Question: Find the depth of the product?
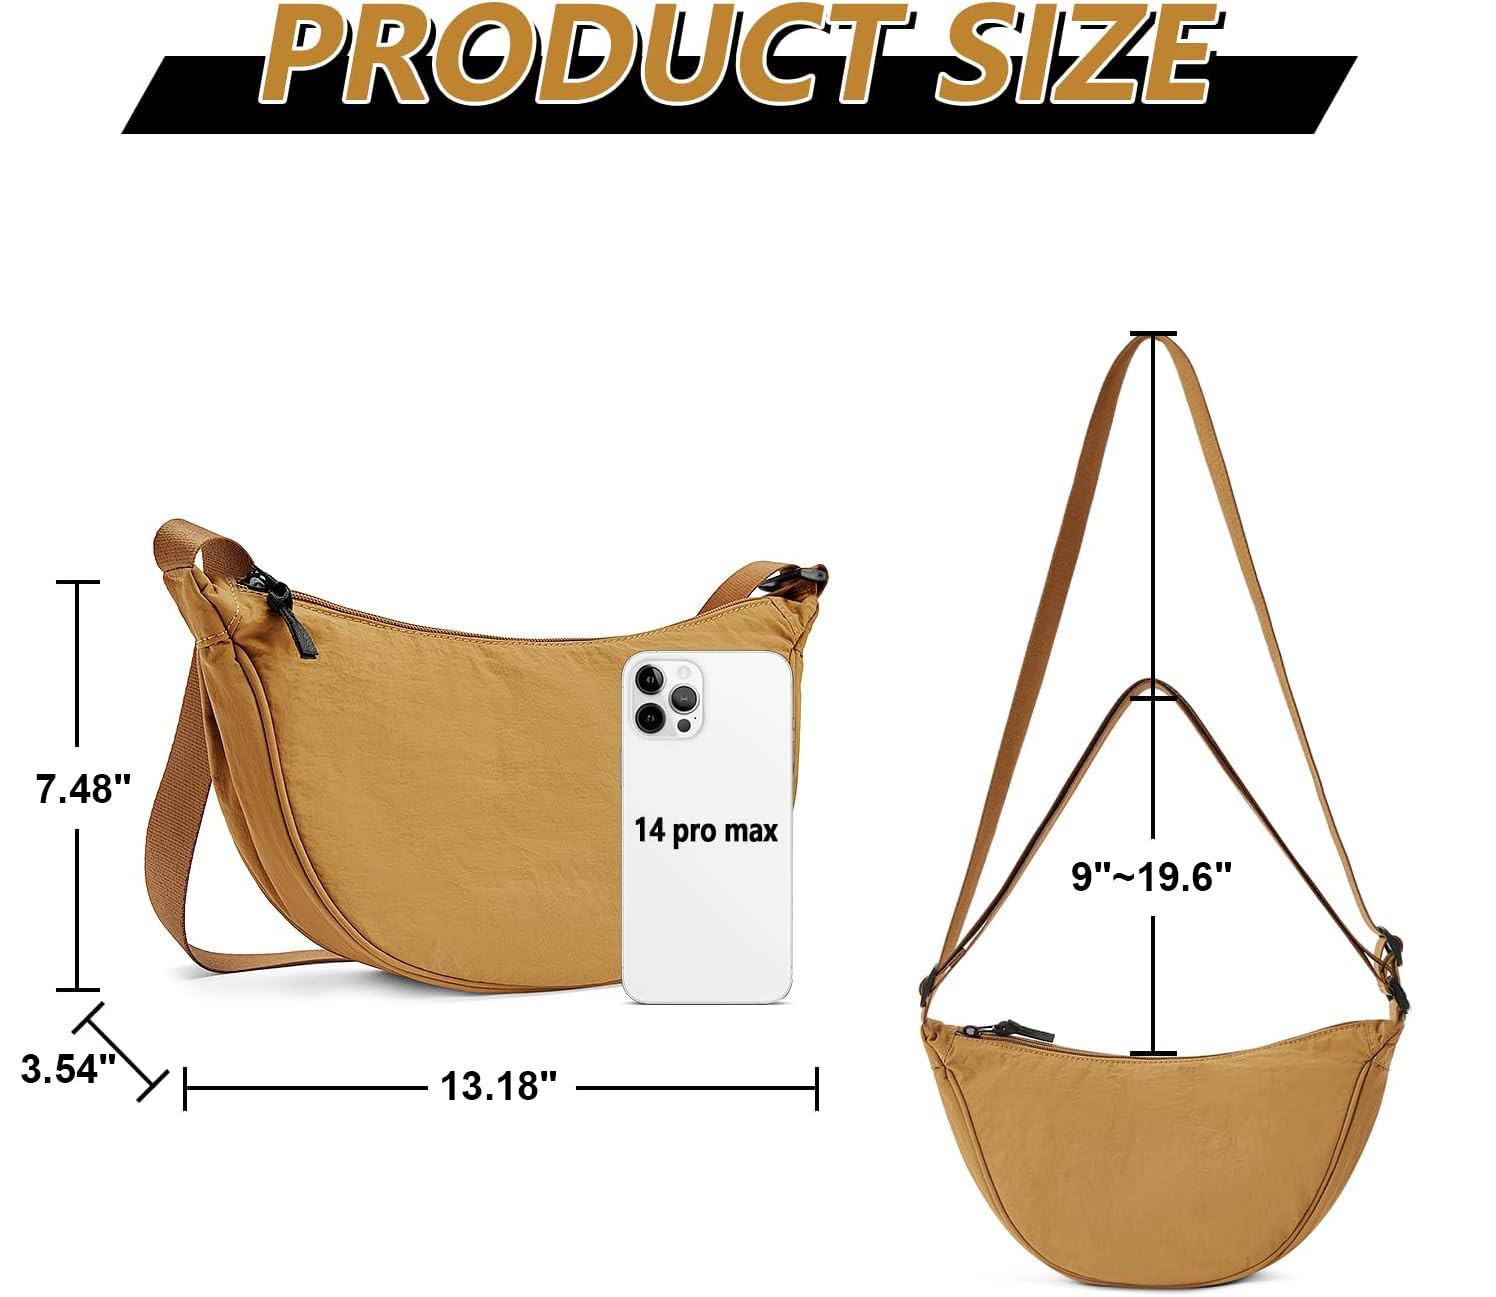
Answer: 13.18 inch